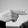
ASL letter: H